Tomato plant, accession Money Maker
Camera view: horizontal (90 deg, fisheye); turntable rotation: 60 degrees
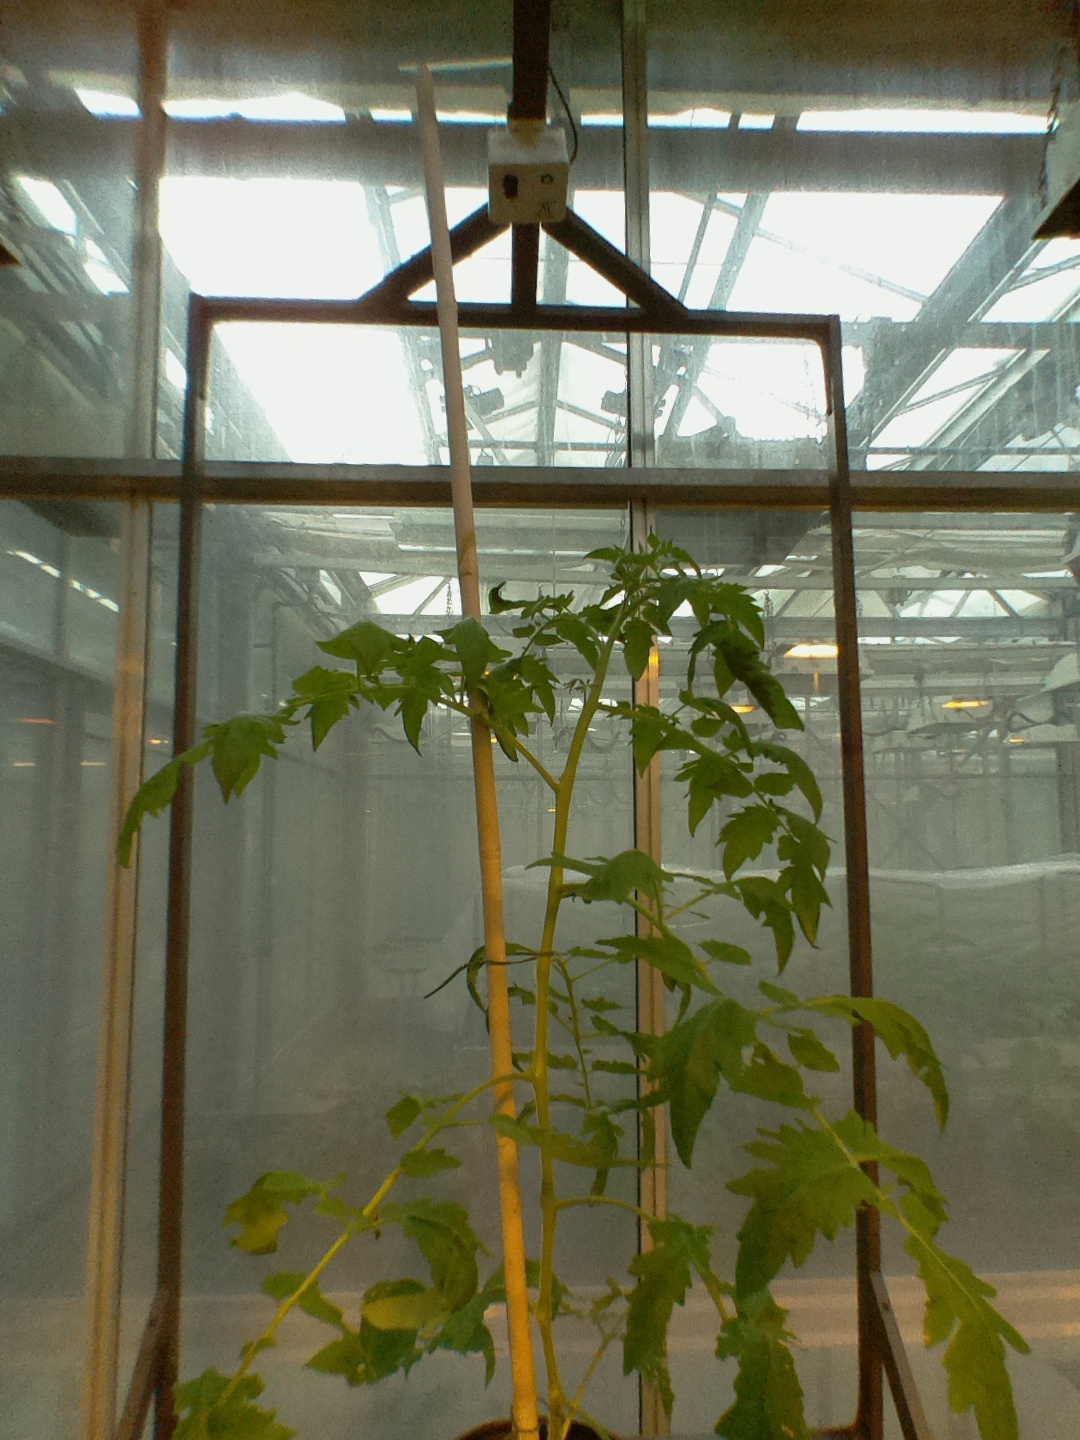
BBCH growth stage 53: 3 inflorescences visible